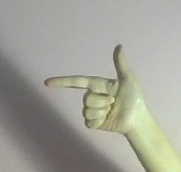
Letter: yaa